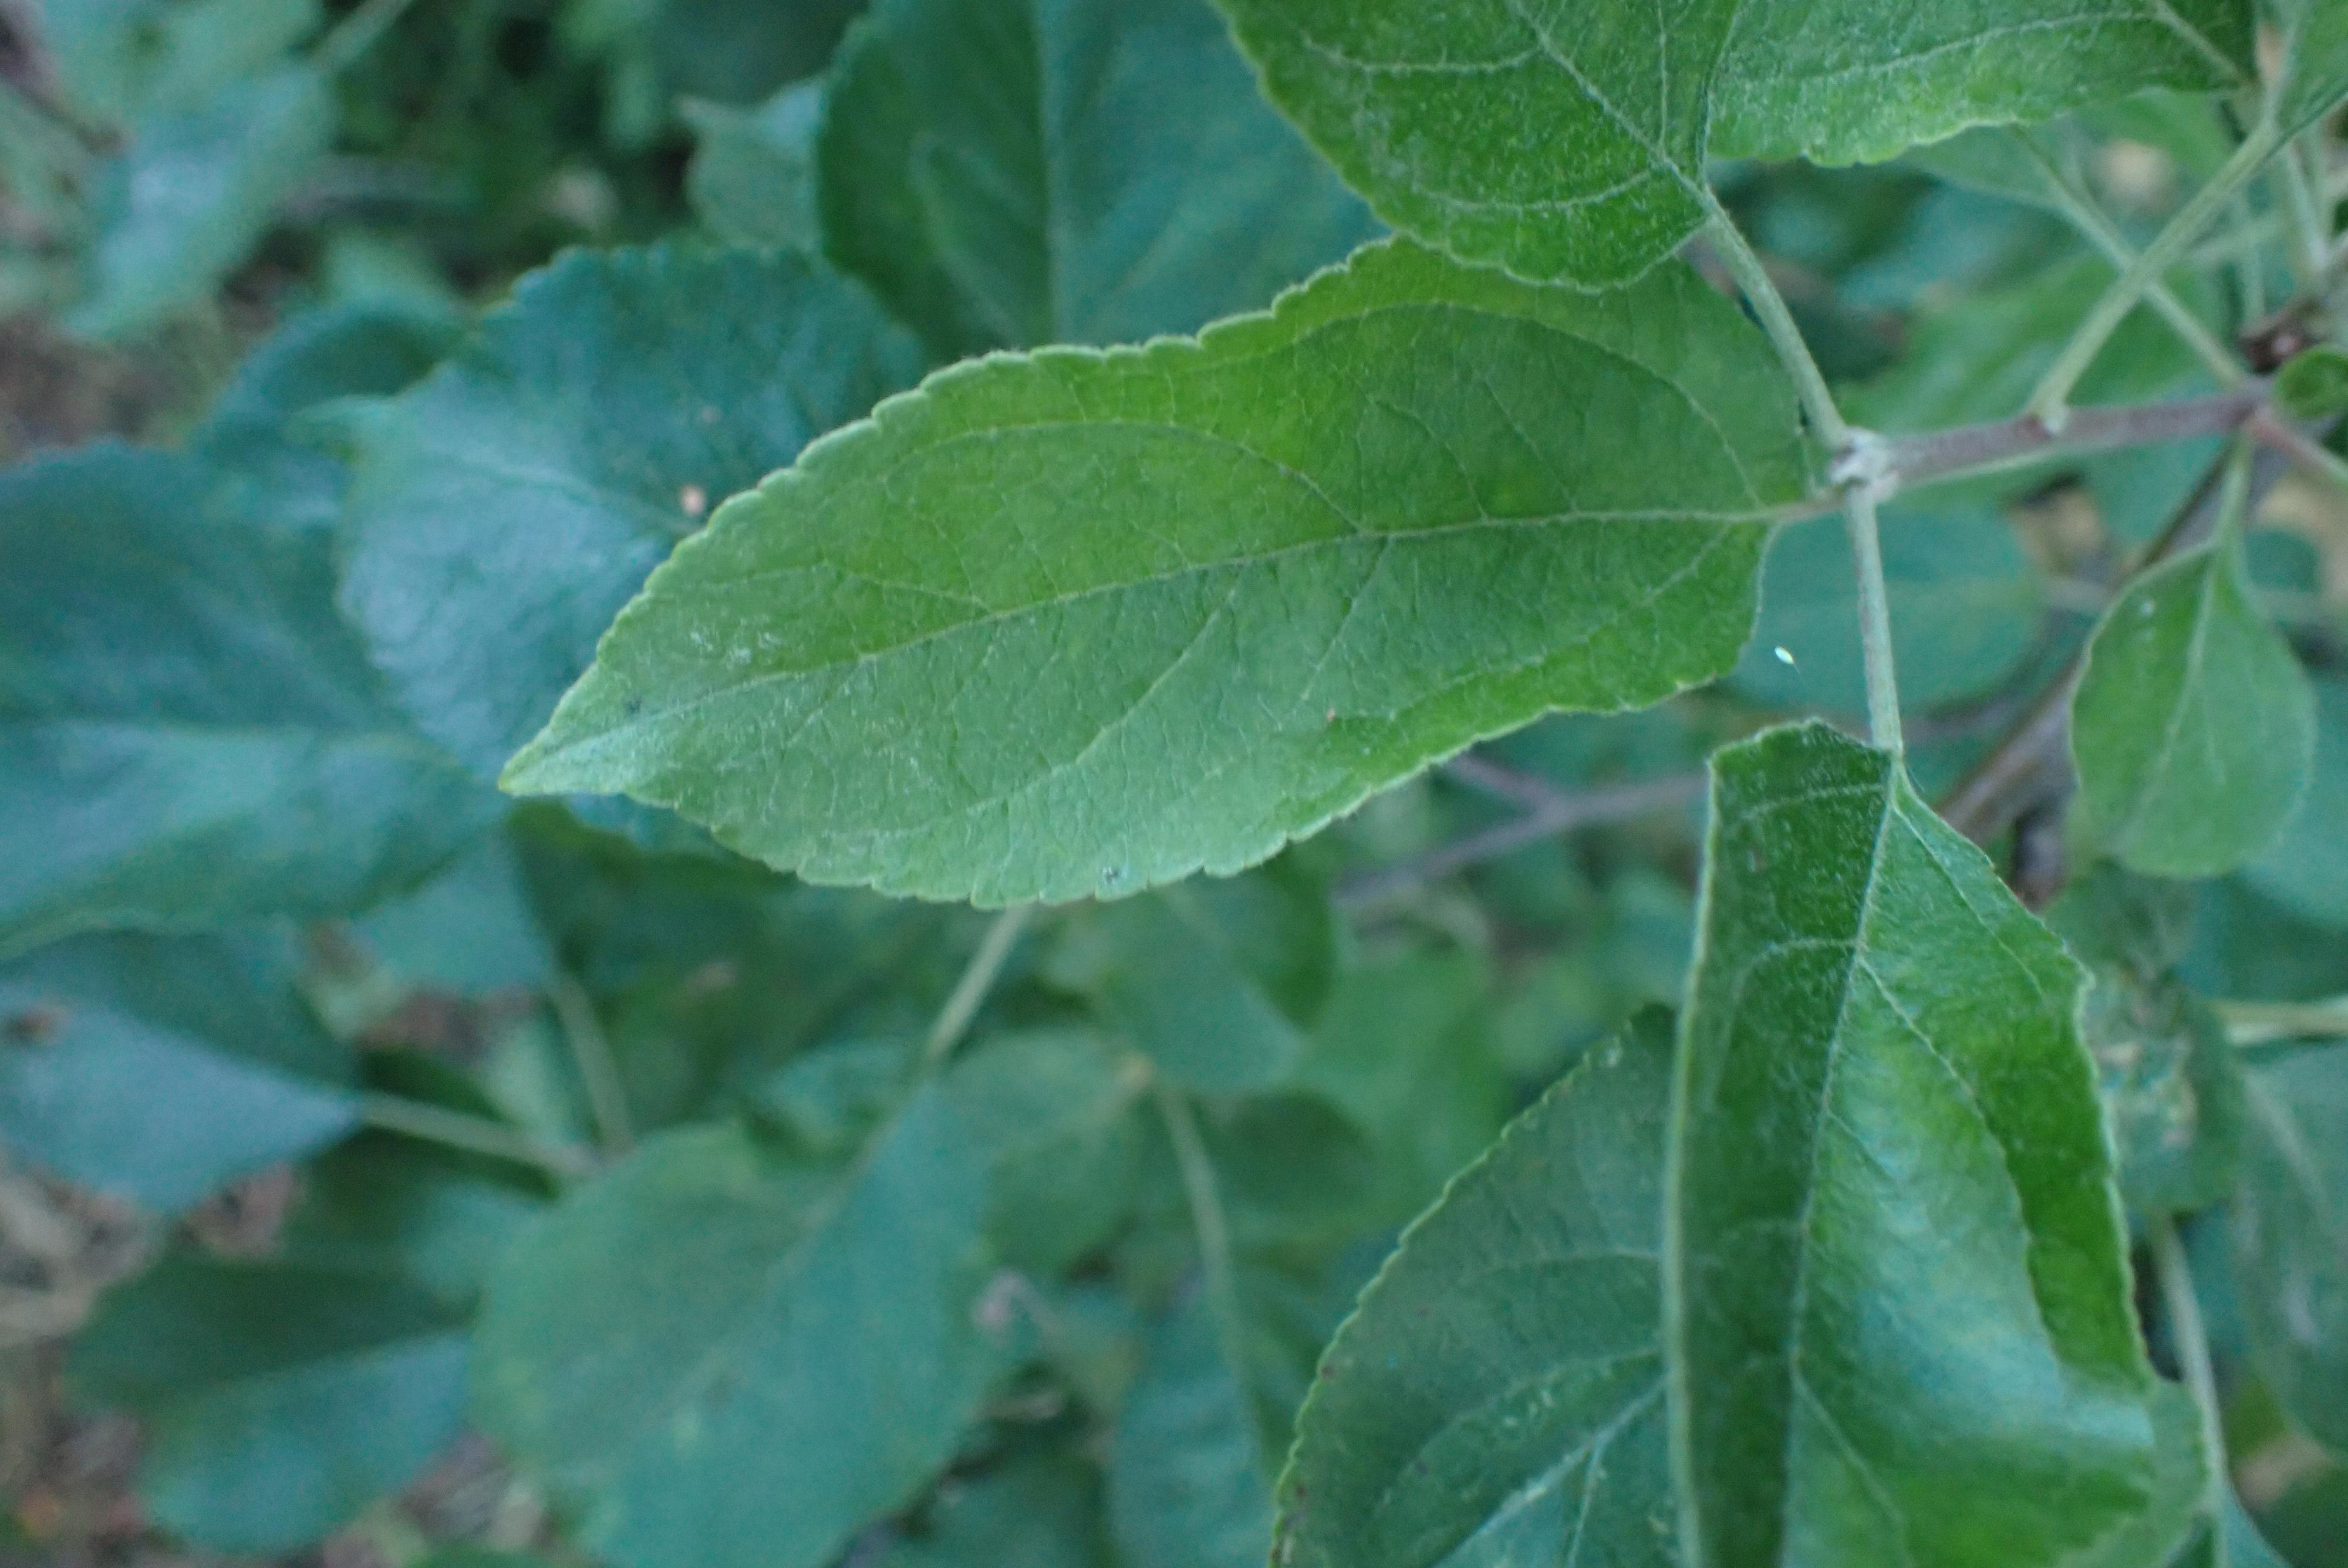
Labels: healthy